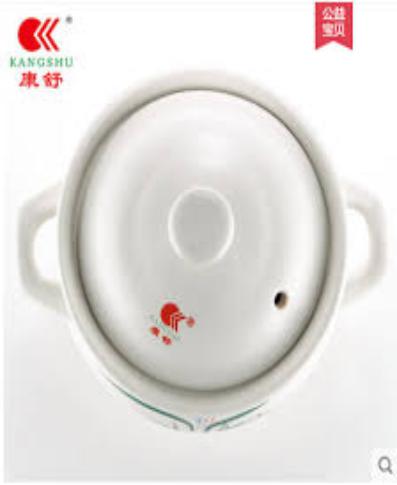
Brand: kangshu
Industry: Others